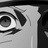
Emotion: surprise